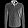
Label: Shirt